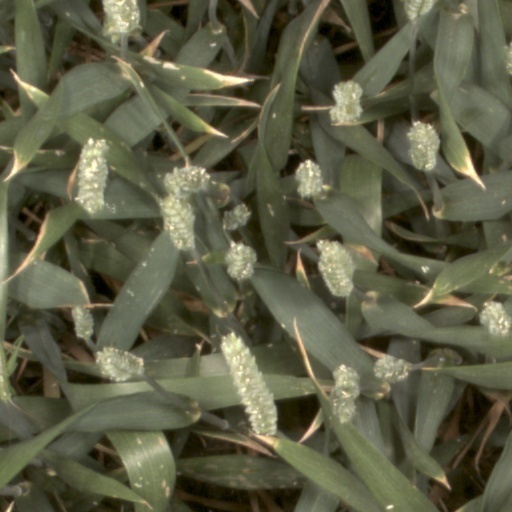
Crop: wheat